Tom Lenk

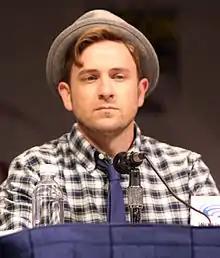
Lenk speaking at the 2013 WonderCon at the Anaheim Convention Center in Anaheim, California

Thomas Loren Lenk (born June 16, 1976) is an American film and television actor, best known for portraying the character of Andrew Wells in the television series "Buffy the Vampire Slayer".